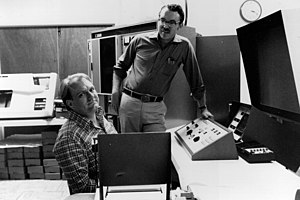
James Christy
James Christy (til venstre) og Robert Harrington i 1978.
James Walter Christy er en amerikansk astronom. Den 22. juni 1978 opdagede han månen Charon. Han opdagede den da han kiggede på et billede af Pluto og så en udbuling på billedet.